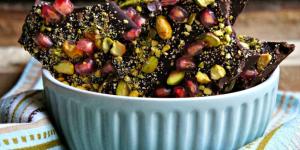
tejas de chocolate y pistachos